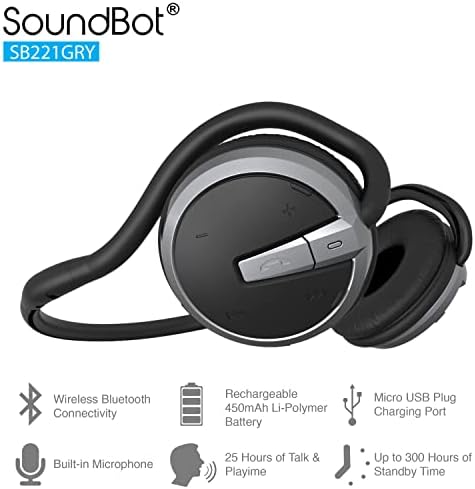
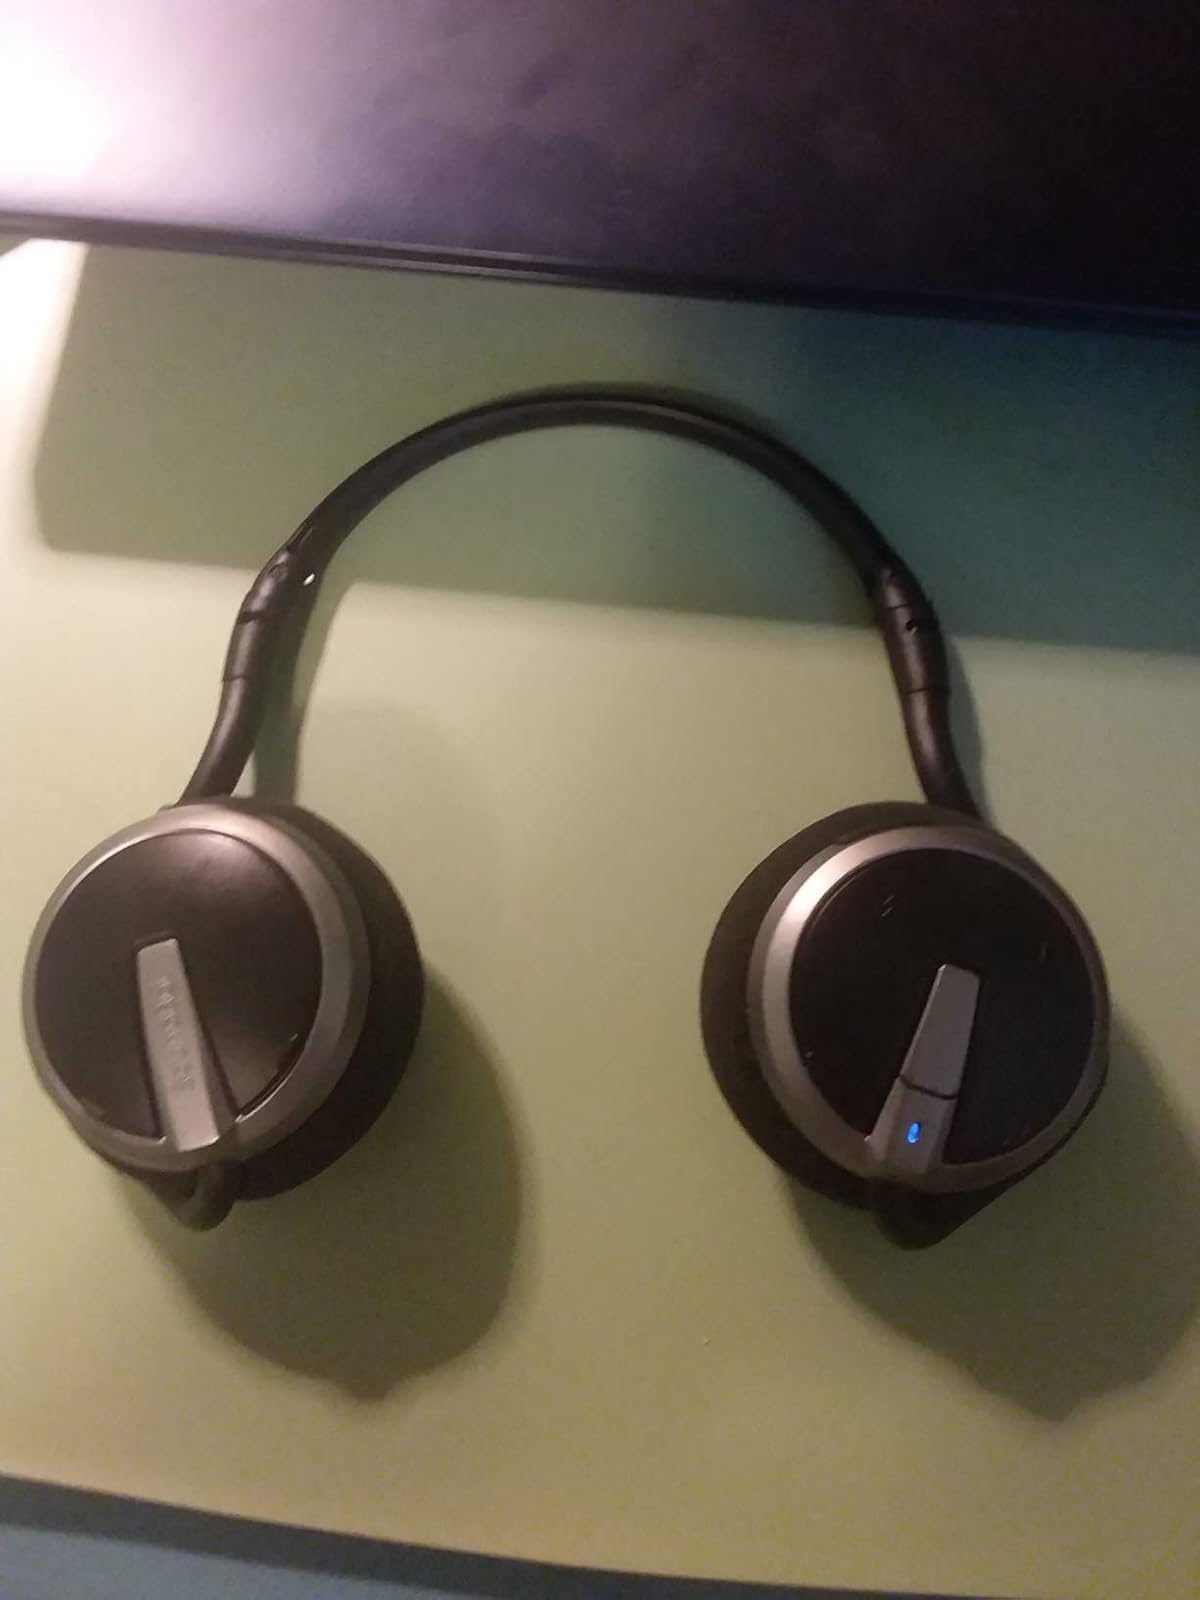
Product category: headphones
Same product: yes